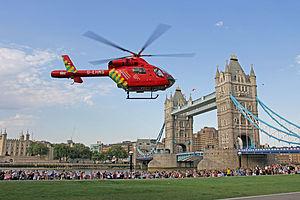
Les services médicaux aériens désignent l'ensemble des moyens aériens utilisés pour déplacer des patients vers et depuis des établissements de santé et des lieux d'accident. Le personnel fournit une gamme complète de soins préhospitaliers et d'urgence à tous types de patients lors d'opérations d'évacuation sanitaire ou de sauvetage aéromédical à bord d'hélicoptères et d'avions à hélices ou à réaction.
Au Royaume-Uni, les services médicaux aériens sont fournis par un ensemble d'organisations, exploitant des hélicoptères ou des aéronefs à voilure fixe pour faire face à des urgences médicales, et assurant le transport des patients vers, depuis ou entre des centres de soins. Ces ambulances aériennes remplissent à la fois les fonctions des services médicaux d'urgence et le transport des patients entre des centres spécialisés ou dans le cadre d'opérations de rapatriement.